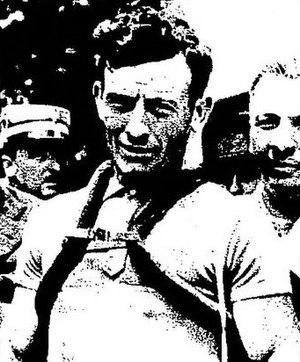
Le Belge Henri Garnier, vainqueur du Tour de Suisse en juin 1936.
Le Tour de Suisse est une course à étapes inscrite au calendrier UCI World Tour ayant lieu annuellement en juin. Depuis sa création en 1933, la course a constamment évolué au niveau des parcours et des sponsors notamment. Elle est considérée au même titre que le Critérium du Dauphiné comme une préparation pour le Tour de France ayant lieu quelques semaines plus tard. En effet, comme ces derniers, le Tour de Suisse offre des étapes de haute montagne ainsi qu'un contre-la-montre individuel. De grands noms du Tour de France ont également remporté le Tour de Suisse comme Gino Bartali, Eddy Merckx, ou encore Jan Ullrich.